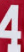
Number: 4